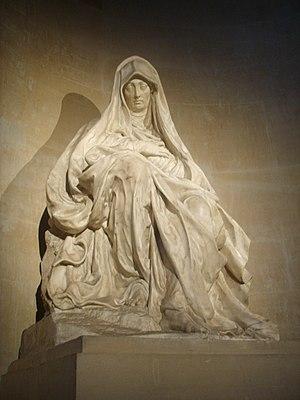
L'église Saint-Paul-Saint-Louis, précédemment appelée église Saint-Louis-des-Jésuites située dans le quartier du Marais à Paris, est une église dévouée au culte catholique construite au XVIIᵉ siècle par les architectes jésuites Étienne Martellange et François Derand, sur ordre de Louis XIII. Située rue Saint-Antoine, l'église jouxte le lycée Charlemagne, ancienne maison professe des jésuites à Paris.